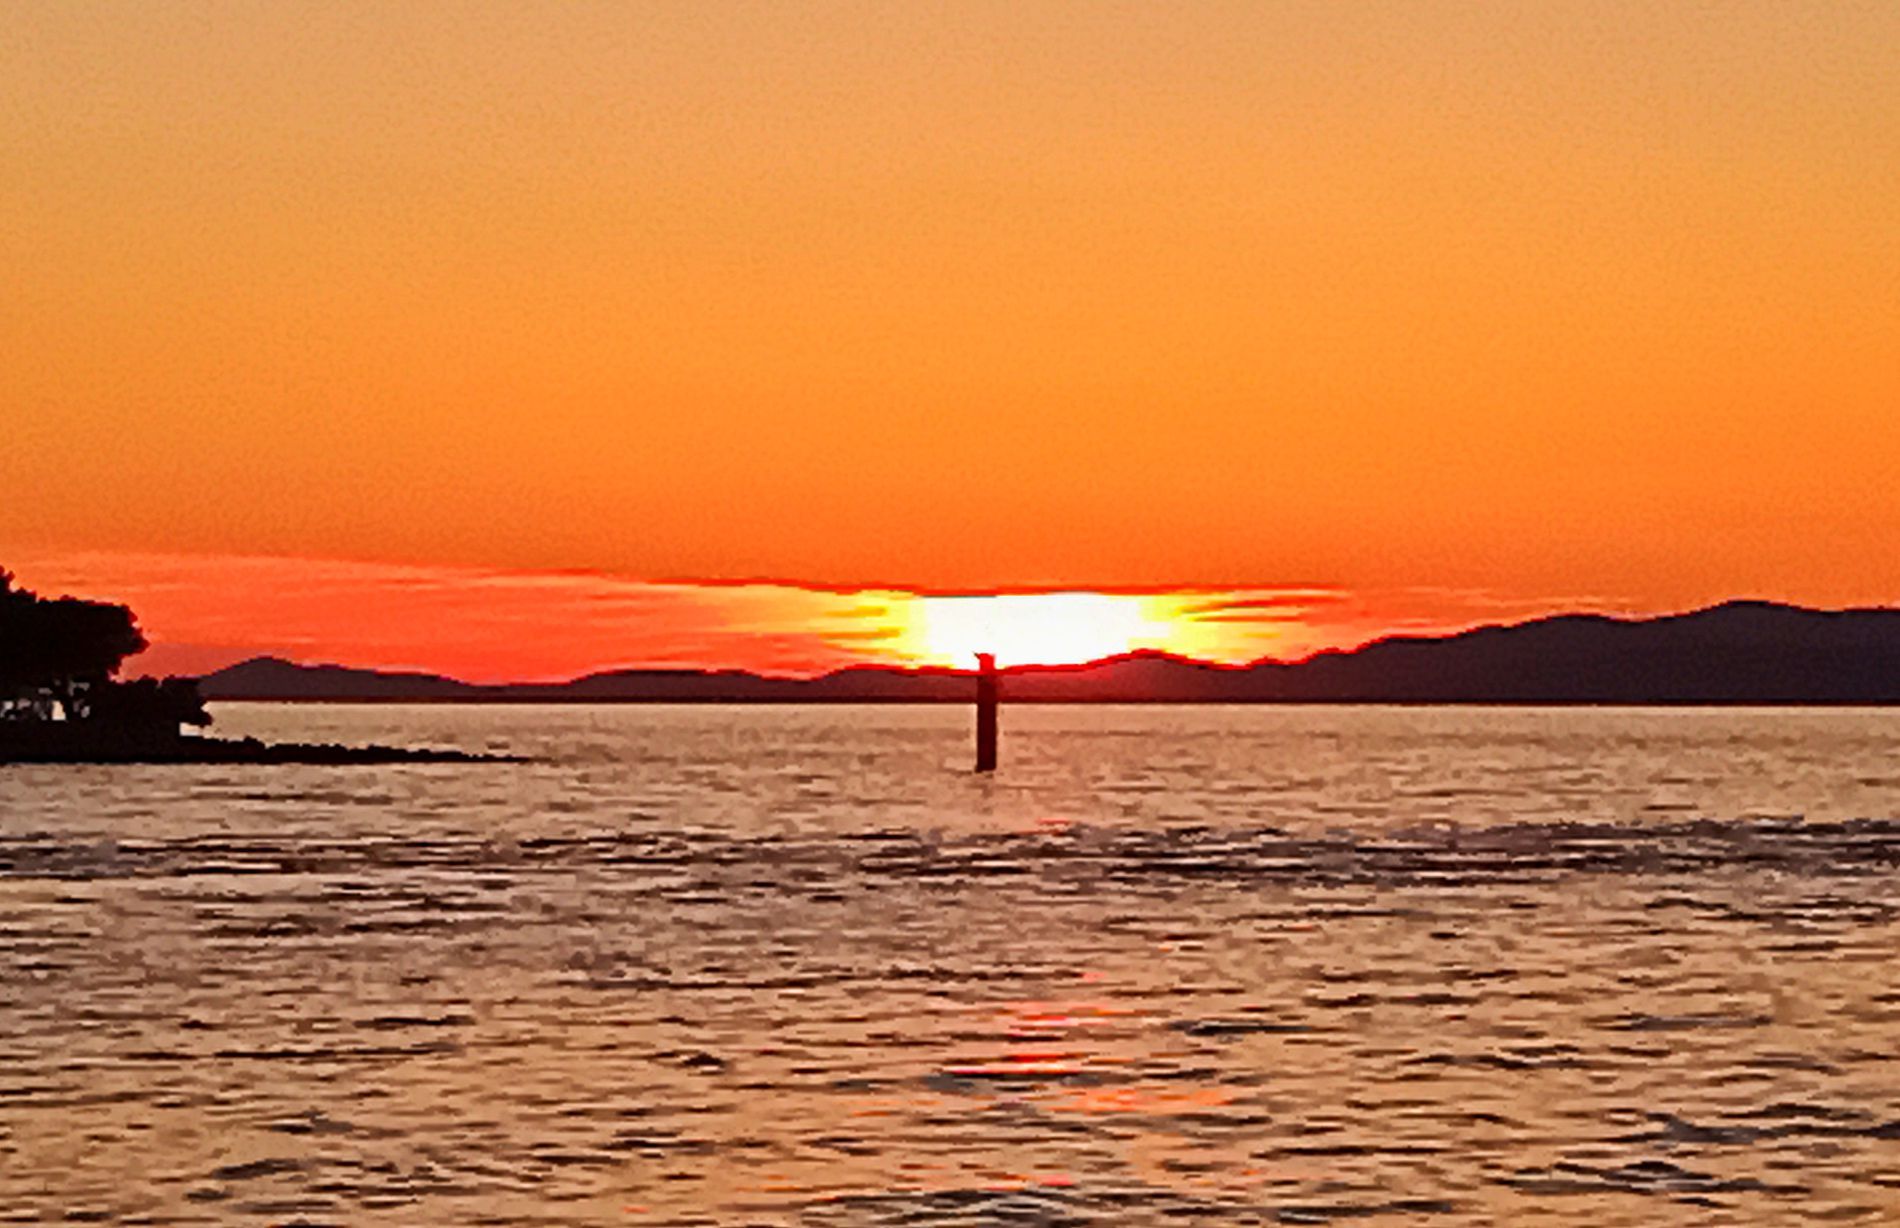
Sunset over a Calm Sea
The image shows a sunset over a calm sea. In the background, the sun sets behind the shadows of mountains. In the middle of the water is a fairway buoy and to the left is a shoreline with some trees.
Shot at eye-levelshows a sunset over a calm sea. The sun sets behind distant mountains, casting a radiant orange and red reflection on the water. A fairway buoy stands in the middle of the water, drawing attention to itself. The shoreline to the left of the sea and the trees add a deep contrast to the scene. The overall atmosphere is calm and picturesque.
Labels: Nature, Outdoors, Sky, Sunrise, Sunset, Scenery, Sea, Water, Boat, Sailboat, Transportation, Vehicle, Sun, Beach, Coast, Shoreline, Waterfront, Sunlight, Horizon, Landscape, Fairway Buoy, trees, mountains
Camera: OUKITEL WP6
Aperture: F1.8
Exposure: 1/1712 sec
ISO: 100
Focal length: 5.0 mm